List of birds of Malta

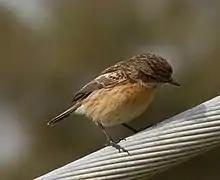
European stonechat

The kinglets, also called crests, are a small group of birds often included in the Old World warblers, but frequently given family status because they also resemble the titmice.